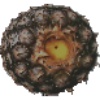
Label: Pineapple 1